Chapada Diamantina

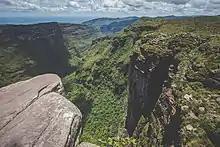
Canyon in Vale do Capão, Bahia

Chapada Diamantina (Portuguese for the "Diamond Plateau") is a region of Bahia state, in the Northeast of Brazil. This mountain range is known as "Serra do Espinhaço", in Minas Gerais state, south of Bahia.